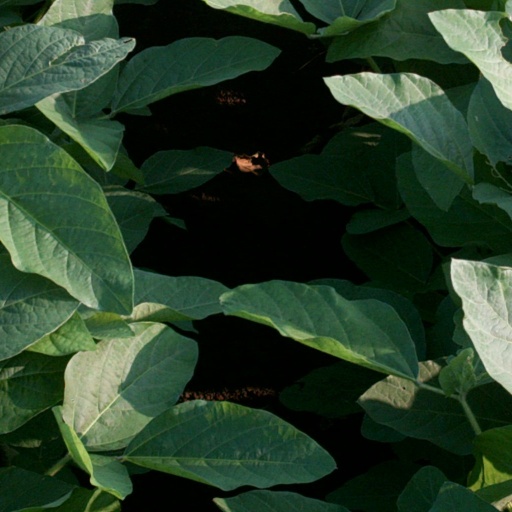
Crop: soybean